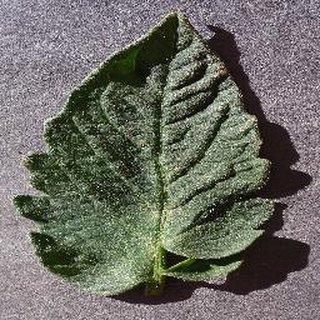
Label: healthy_tomato